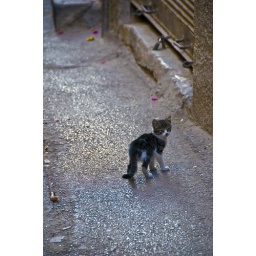
cute cat in Damascus